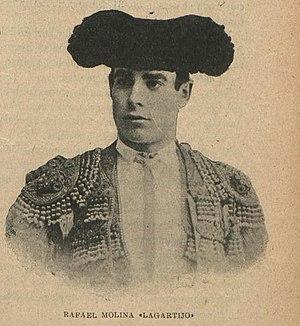
Rafael Molina Martínez dit « Lagartijo Chico » né le 16 juillet 1880 à Cordoue, mort le 8 avril 1910 dans la même ville, est un matador espagnol.